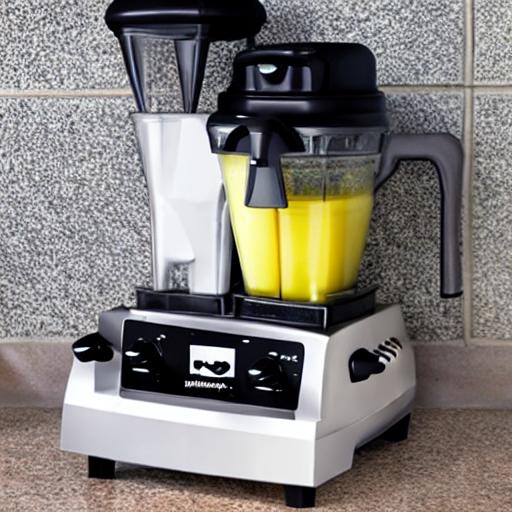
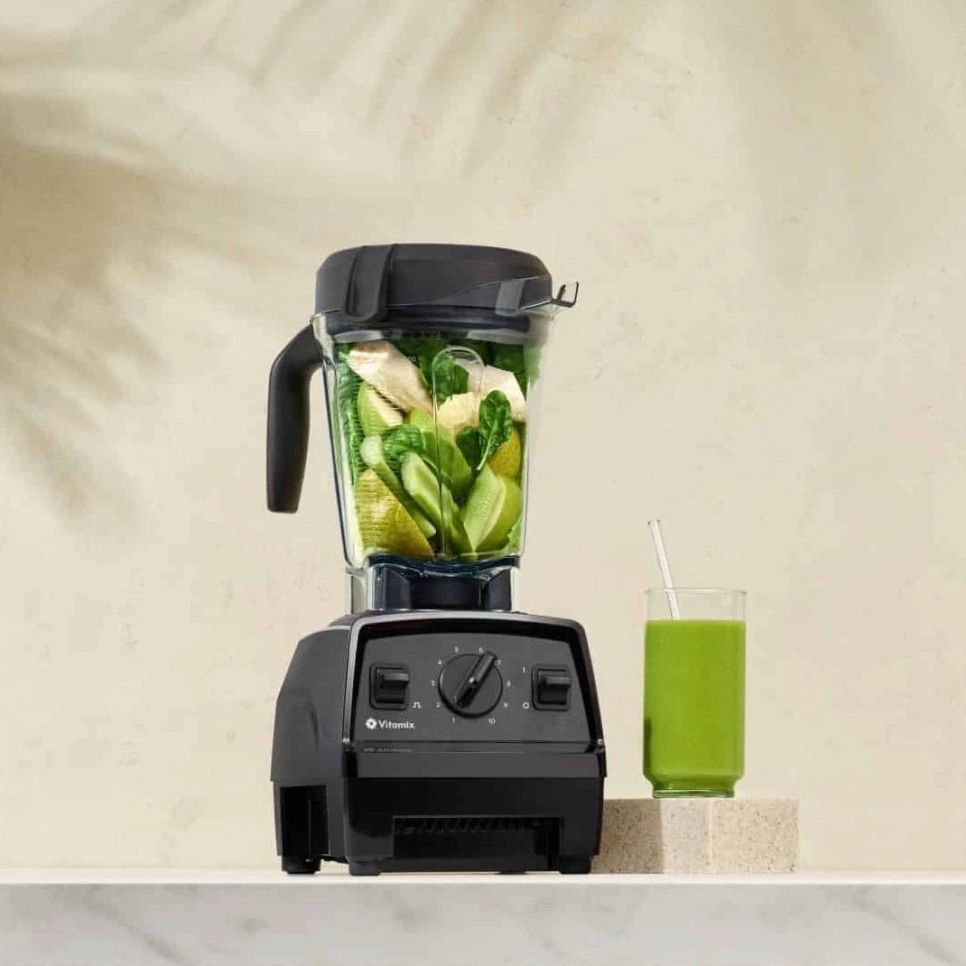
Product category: items_blender
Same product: no